Ismaël Ouedraogo

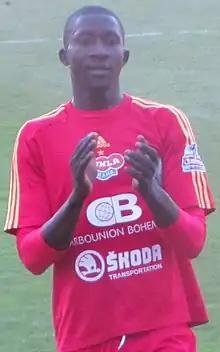

Ismaël Wandepanga Ouedraogo (born 10 March 1991) is a Burkinabé professional footballer who plays as a midfielder. He played for Czech clubs Dukla Prague and Baník Sokolov. Ouedraogo joined Dukla in 2012 from US Ouagadougou, a club in the capital city of his country. Ouedraogo was called up to the Burkina Faso national football team in May 2014. He joined Baník Sokolov on loan during the summer of 2014.